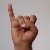
The image shows a hand gesture representing the letter 'I' in Indian Sign Language.